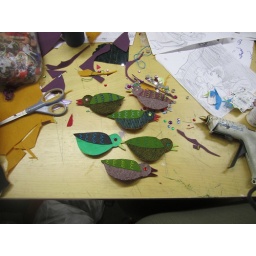
My bird barrettes in progress on my desk in the senior studios.